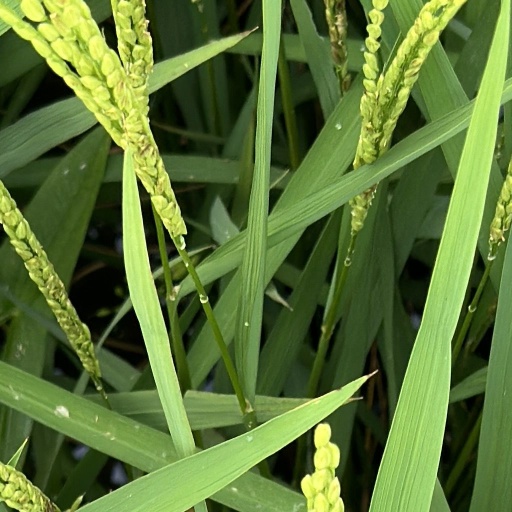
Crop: rice